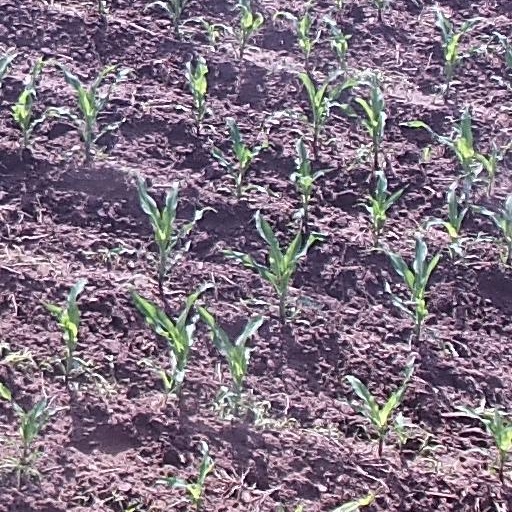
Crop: maize; corn